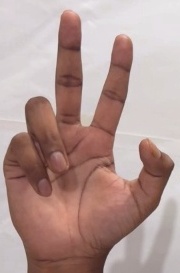
ASL sign: 3